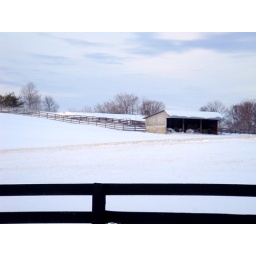
Snowed over horse pasture with shed of round-bales.